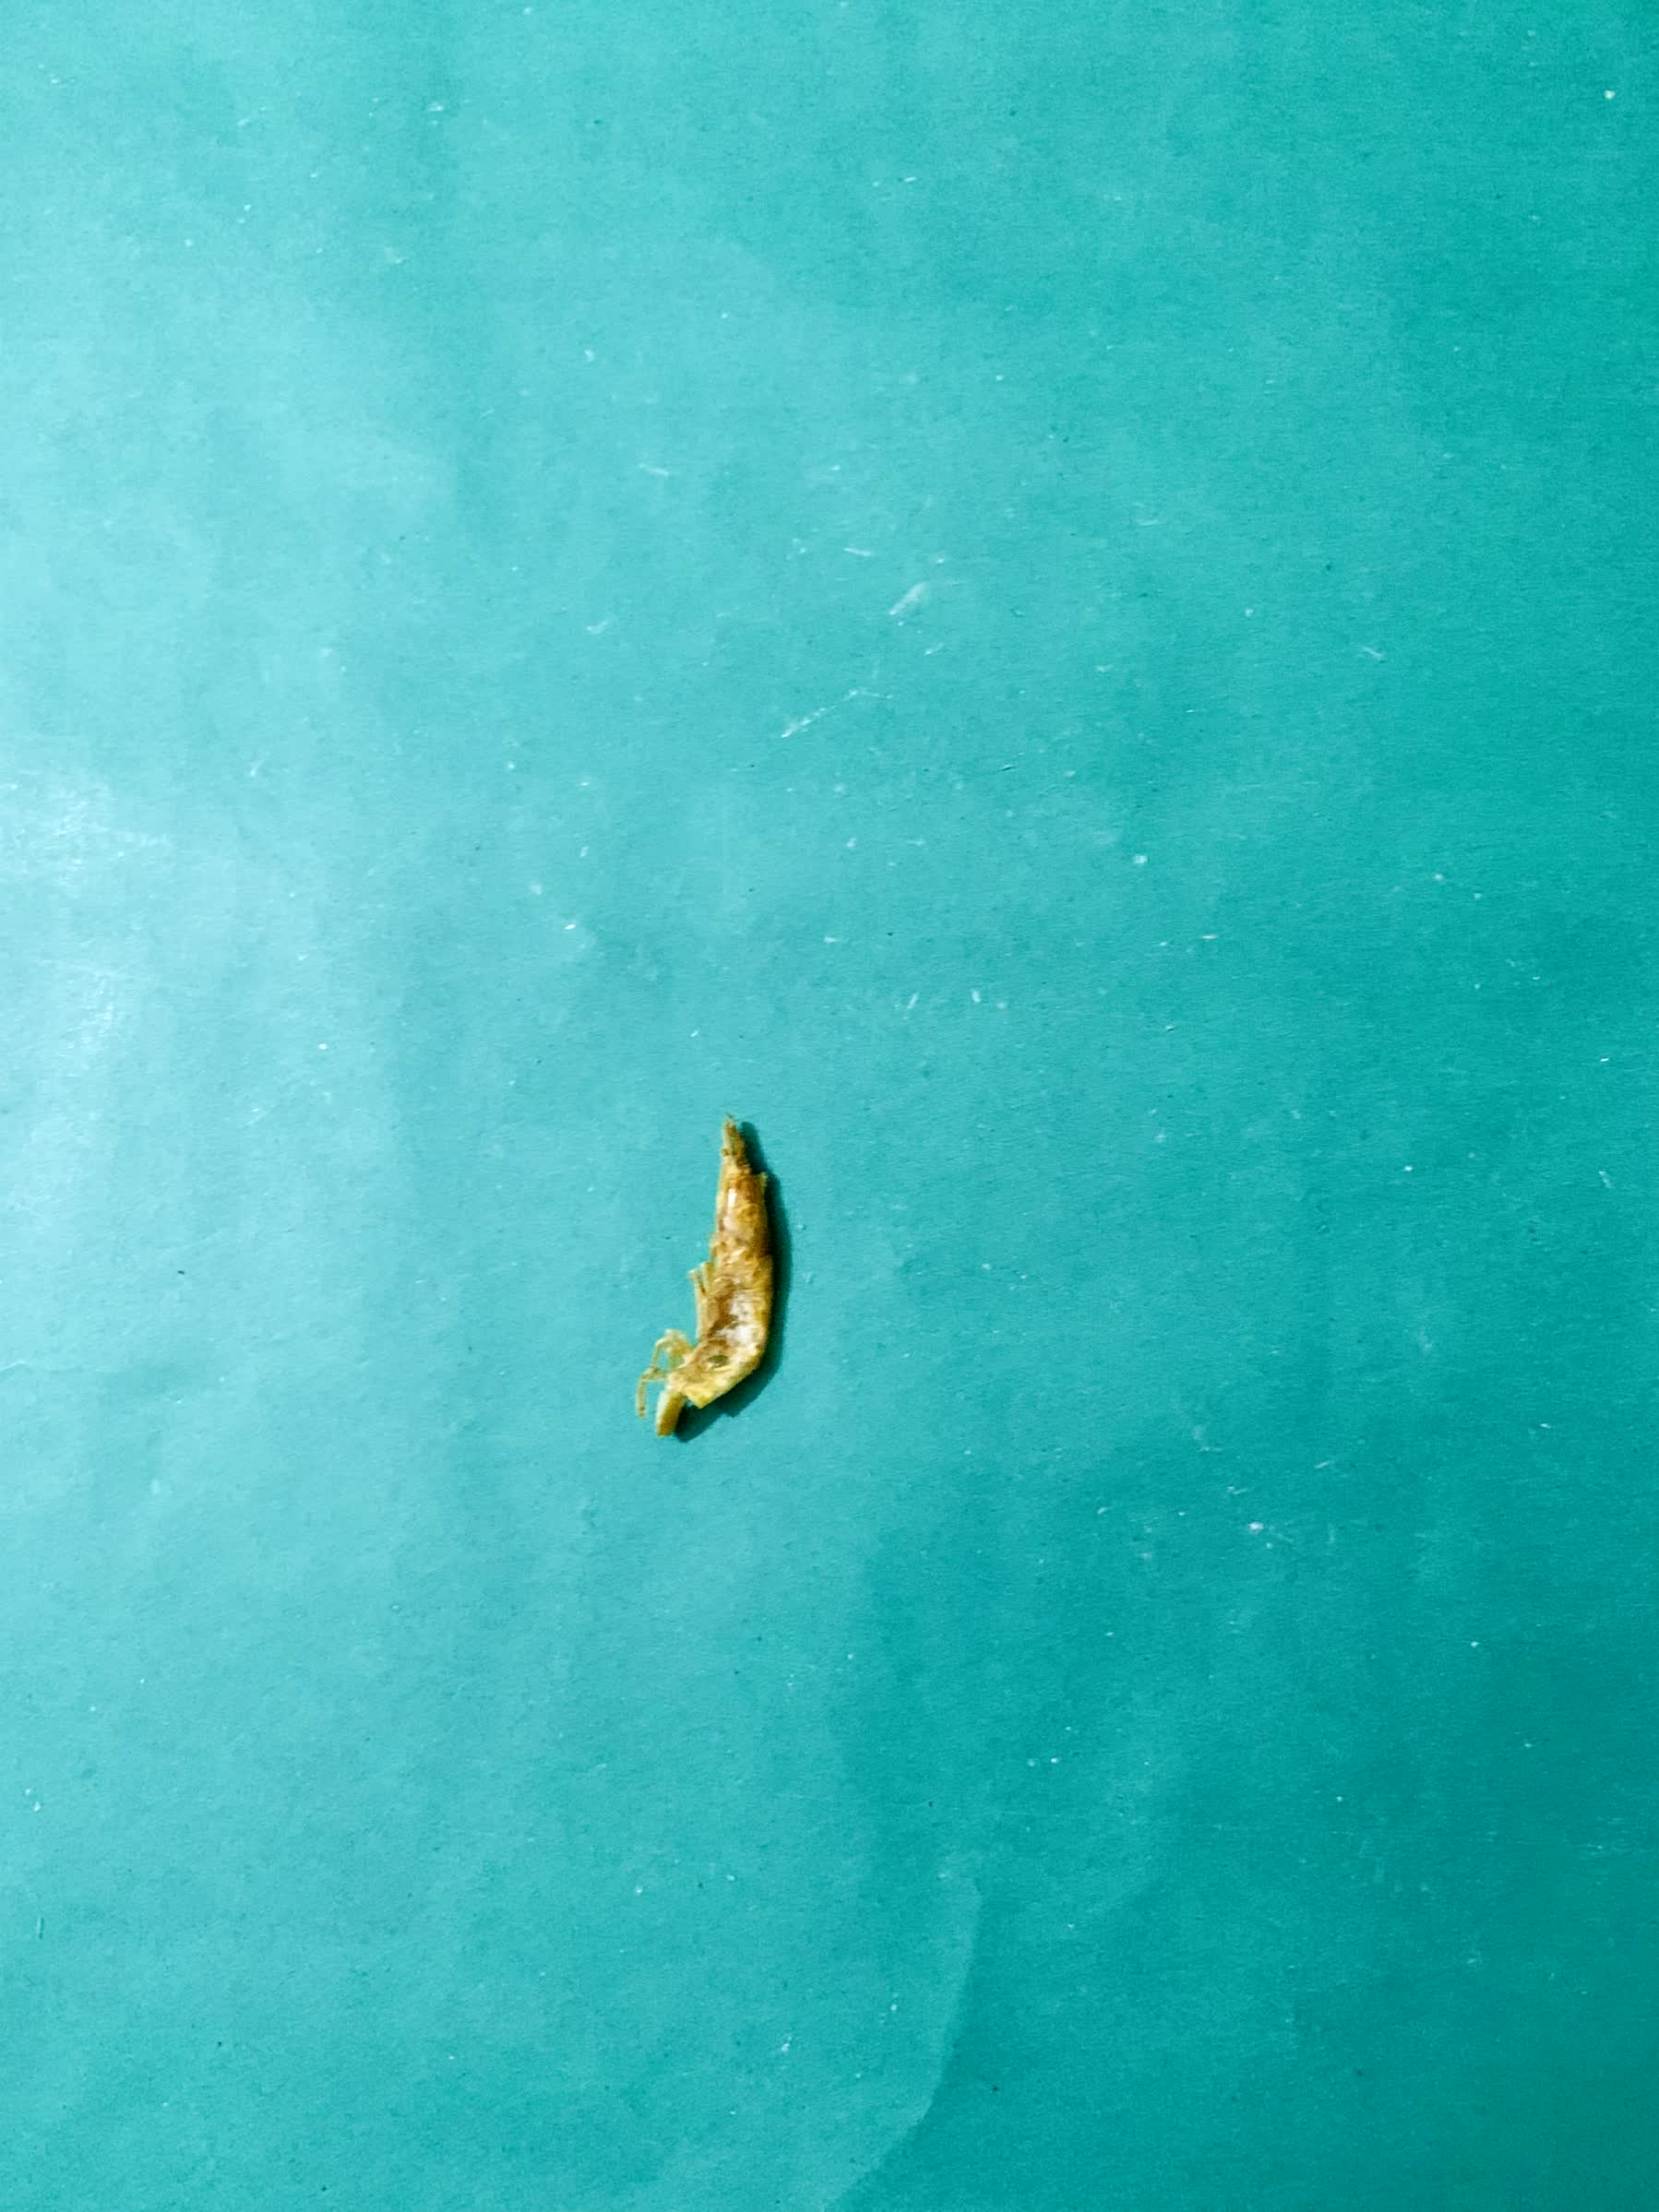
Species: chingri